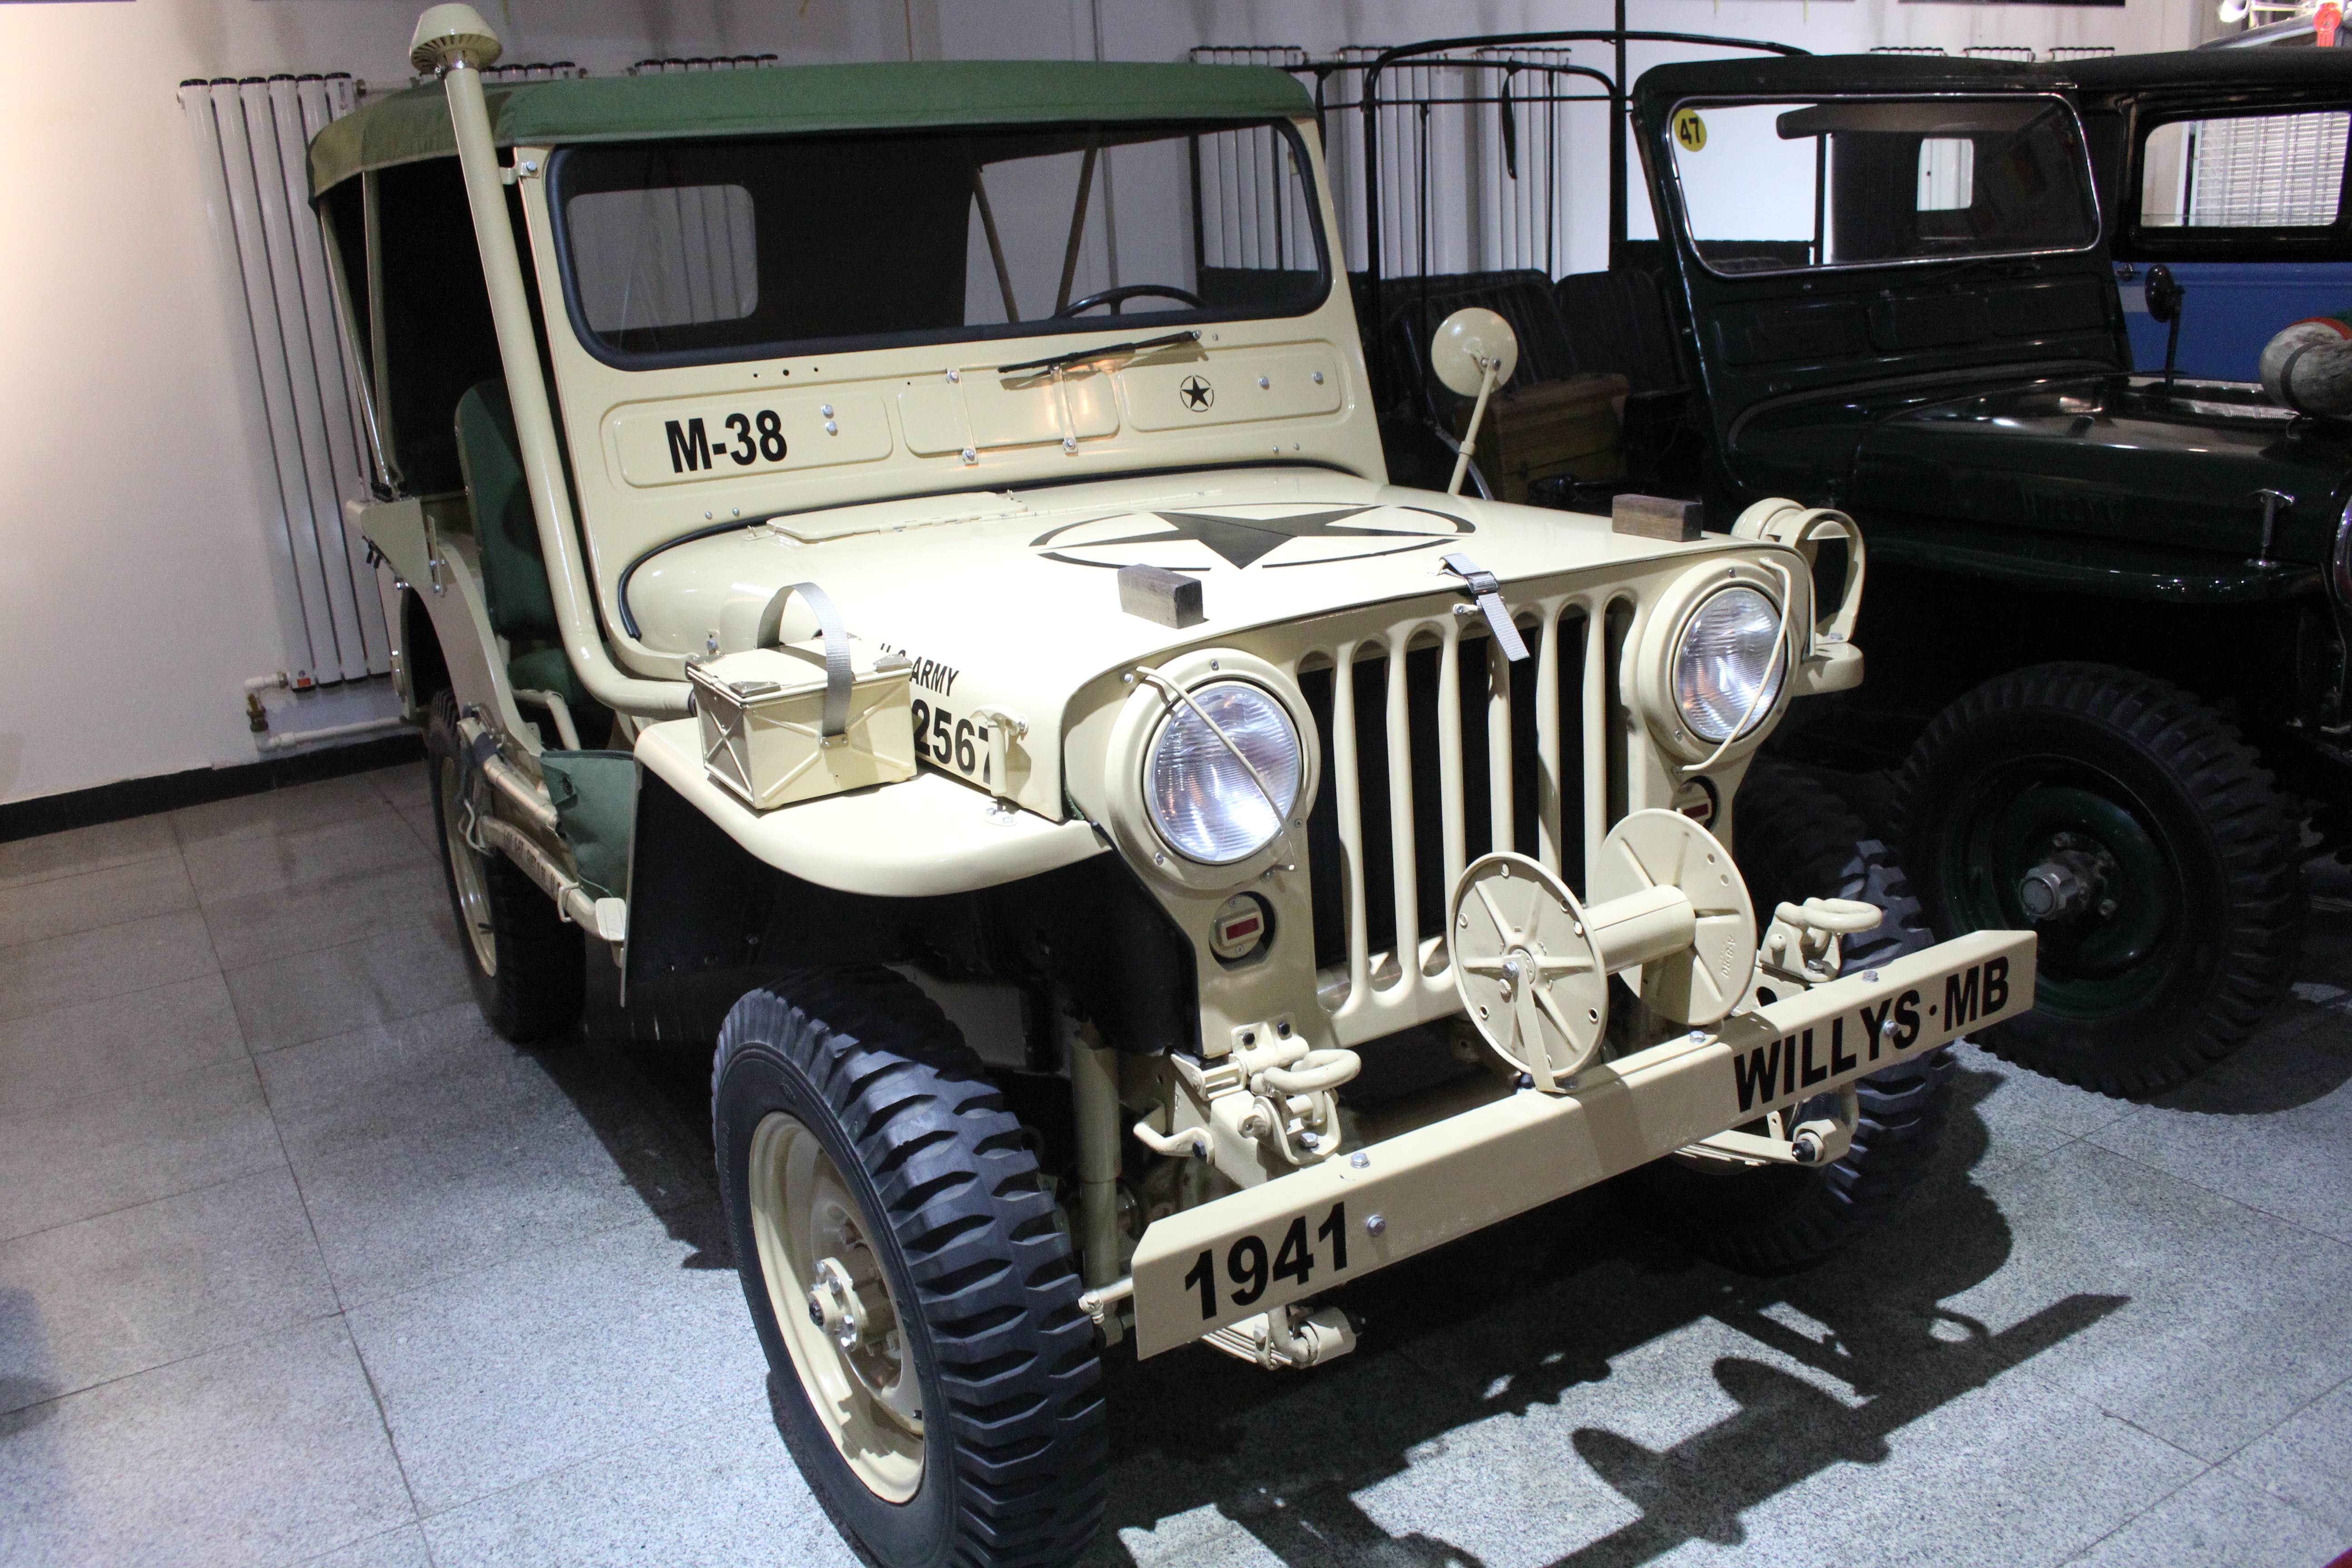
cars, vehicles, arts, land vehicle, vehicle, car, jeep, motor vehicle, vintage car, jeep cj, off road vehicle, jeep dj, antique car, bumper, classic car, gas, truck, hardtop, sport utility vehicle, pickup truck